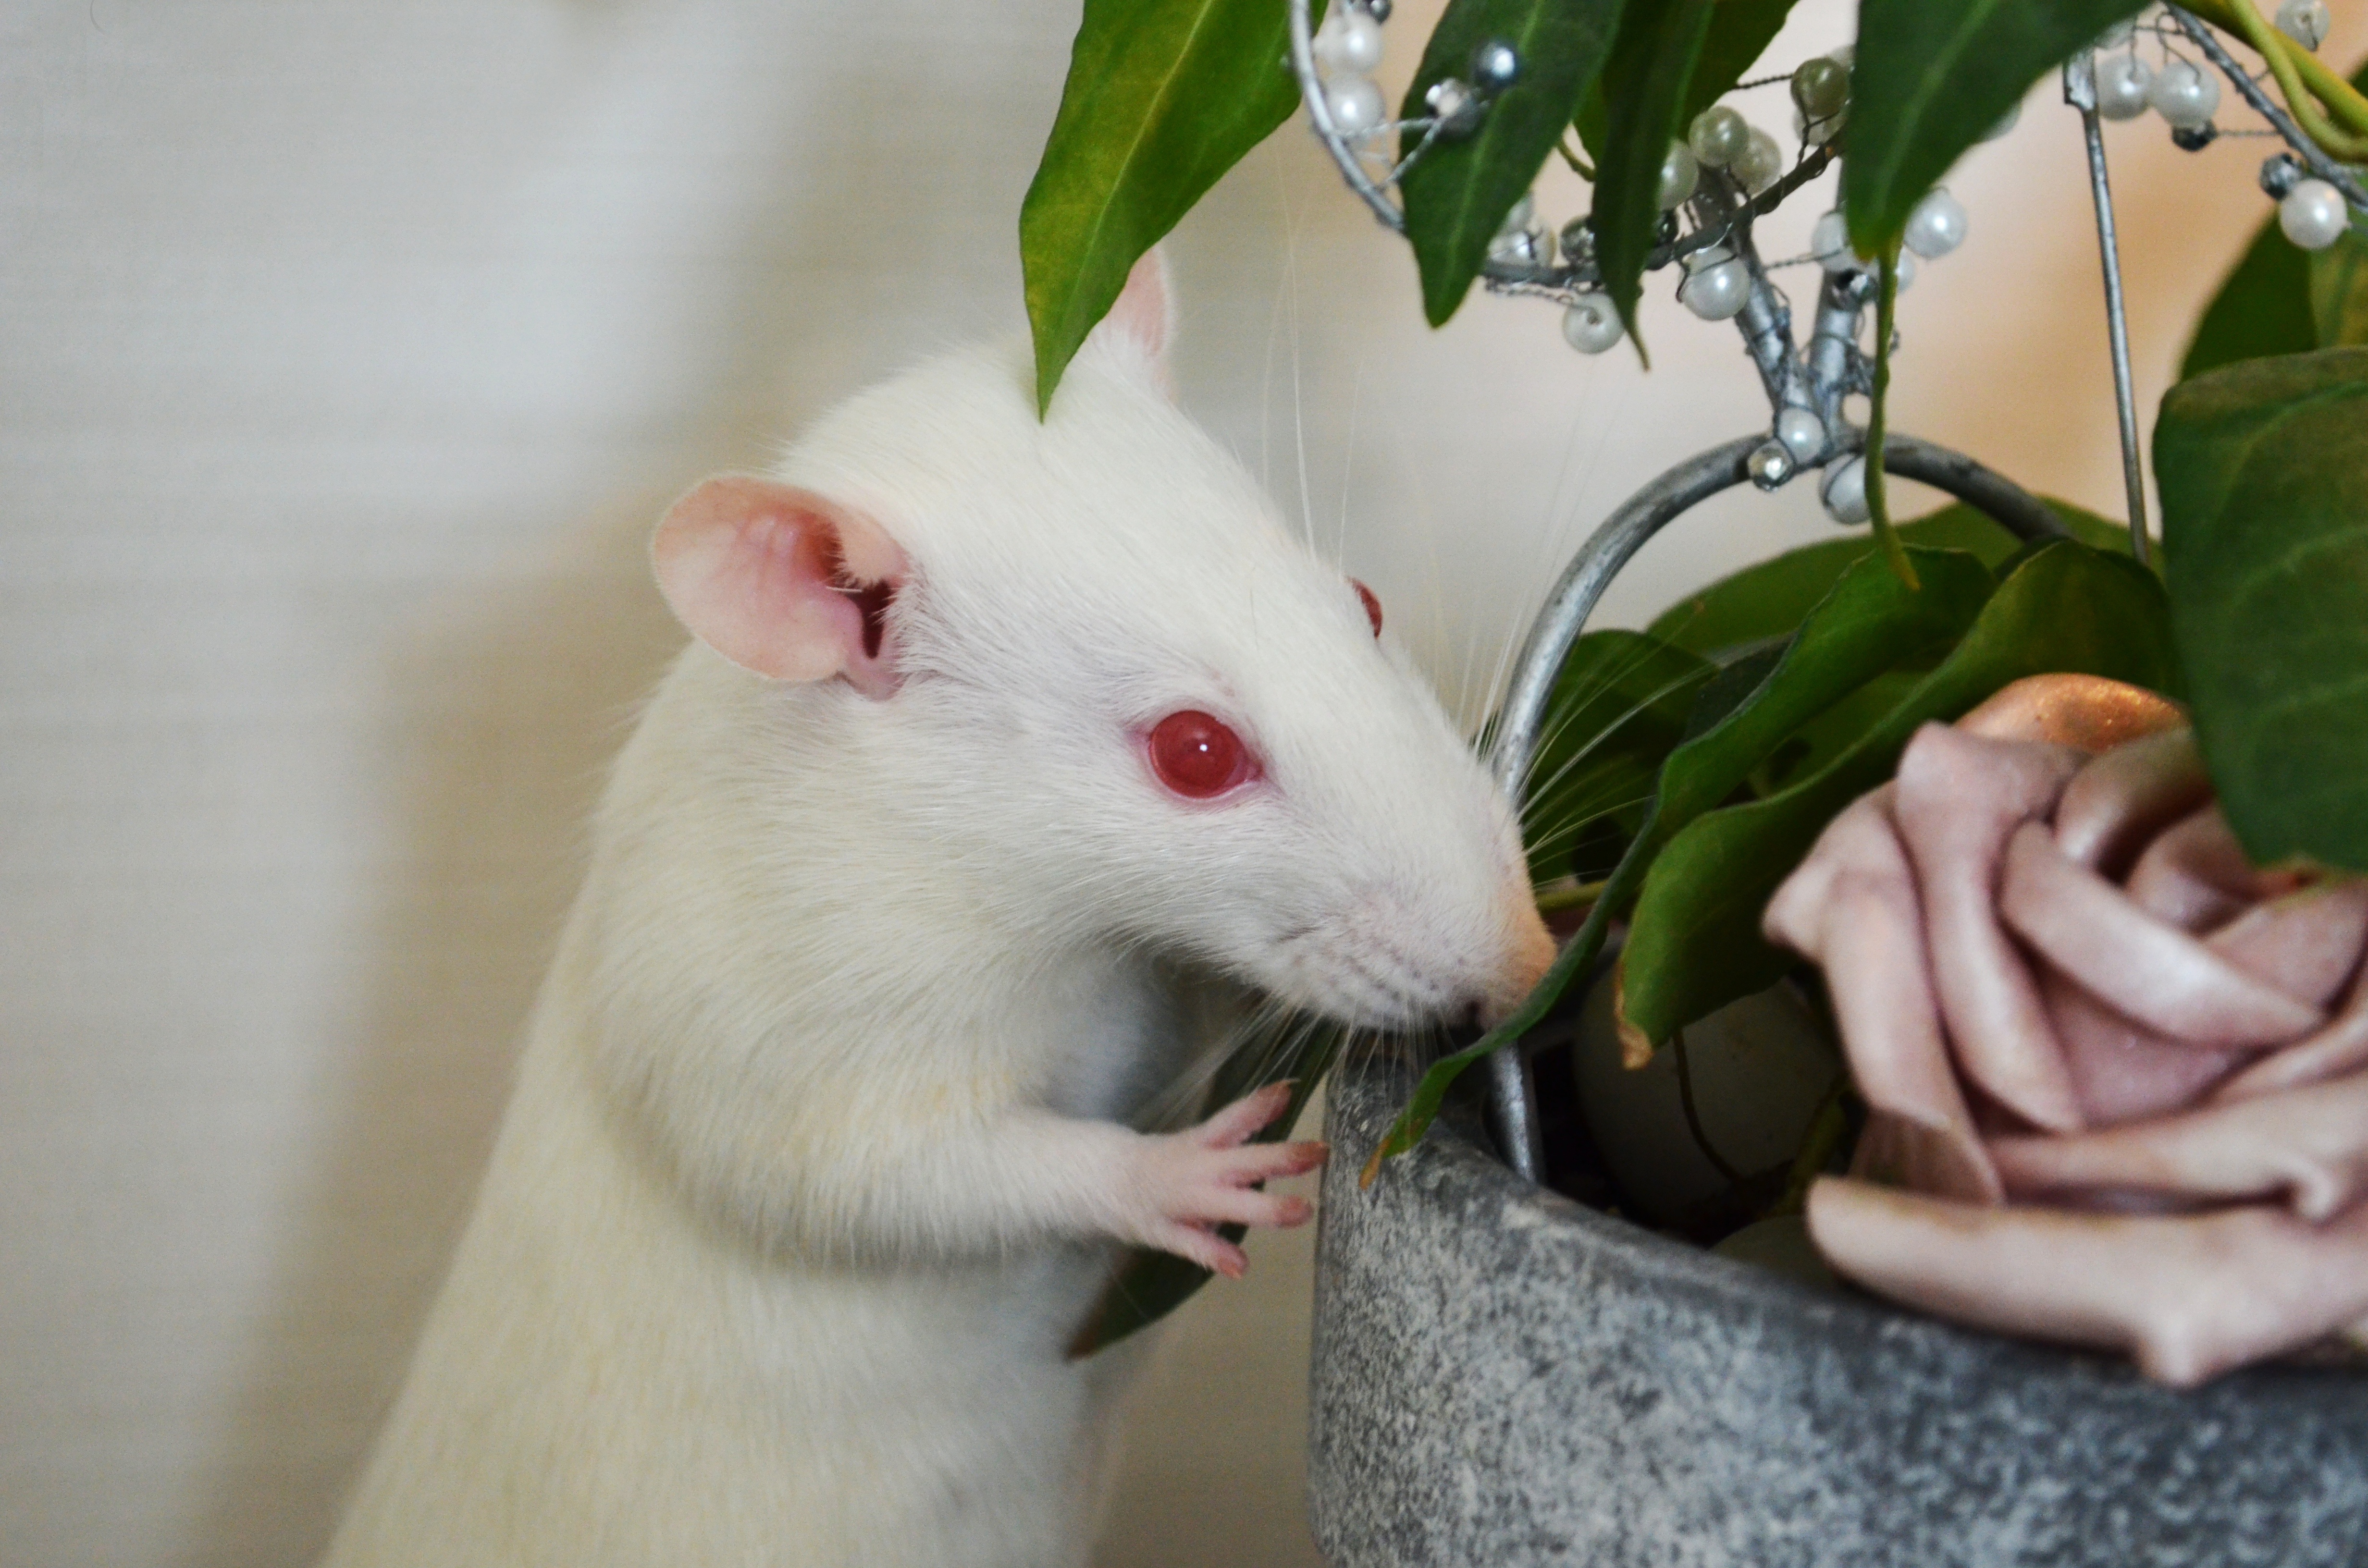
plant, flower, mouse, mammal, rodent, rat, pets, whiskers, animals, vertebrate, pest, marsupial, albino, muroidea, muridae